Rose Valley, Pennsylvania

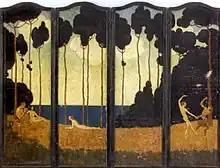
"Rose Valley", folding screen c. 1903, by Elenore Abbott

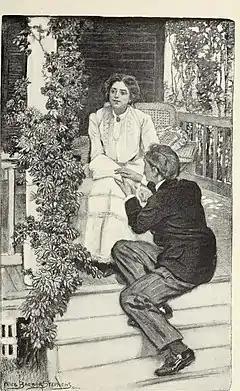
"Harper's Magazine" illustration by Alice Barber Stephens

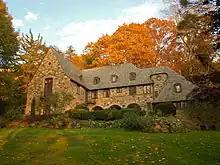
The house of architect Howell Lewis Shay on Possum Hollow Road

Rose Valley lies within the Wallingford-Swarthmore School District. Nether Providence Elementary School and Wallingford Elementary School serves students in grades K-5, Strath Haven Middle School serves students in grades 6–8, and Strath Haven High School serves students in grades 9–12.